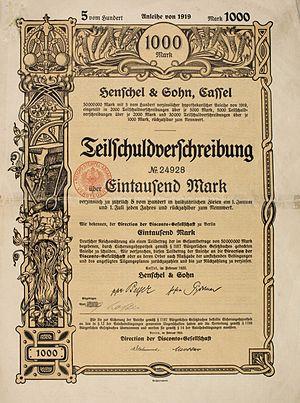
L'entreprise Henschel & Sohn était une entreprise de construction mécanique allemande, créée le 28 juin 1810 par Georg Christian Carl Henschel à Cassel et son fils Johann Werner Henschel. Dès 1817, le frère aîné de Johann Werner, Carl Anton Henschel, devient partenaire de l'entreprise.